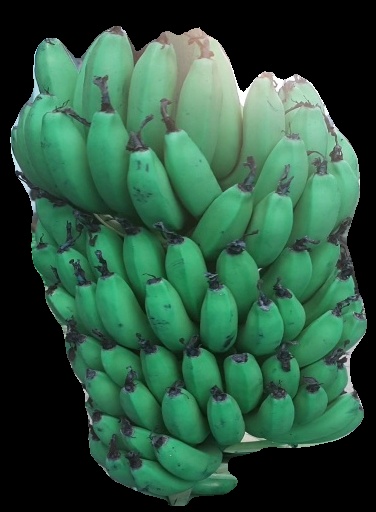
Variety: pachbale
Grade: grade2